Barony Rosendal

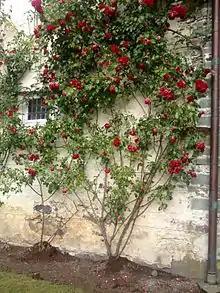
Roses growing along Barony wall

The property remained in private ownership until 1927, when the last owner donated it to the University of Oslo. The manor is now operated as the Baroniet Rosendal museum. The museum offers valuable information about an important period of Norwegian history.